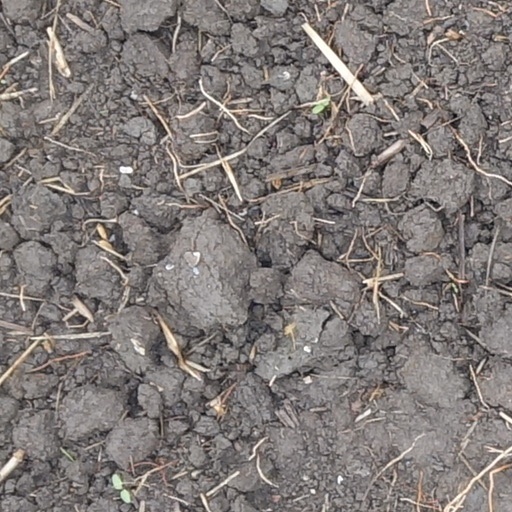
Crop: wheat